Paul de Musset

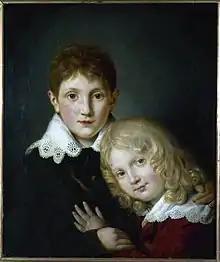
Paul and Alfred de Musset in 1815

He was born in Paris, the elder brother of Alfred de Musset. Paul de Musset's career centred largely on the life and achievements of his more famous brother.